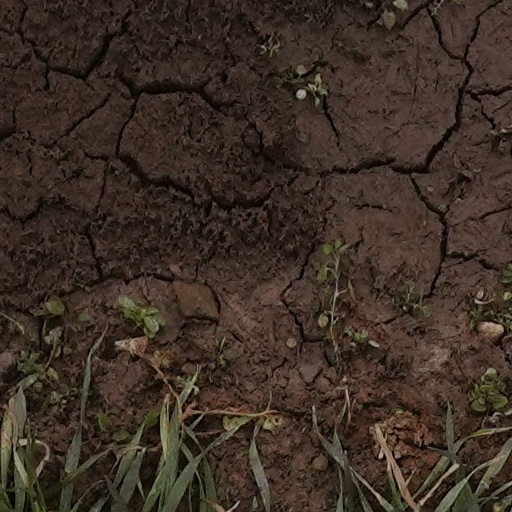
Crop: wheat